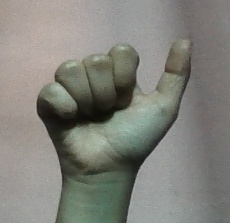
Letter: dhad